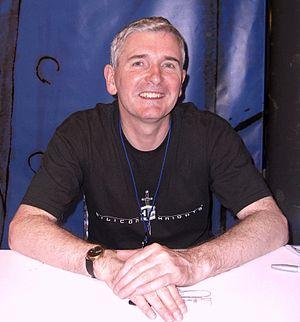
Mike Carey, né en 1959 à Liverpool, est un écrivain britannique de comics et de romans. Il s'est fait connaitre avec la série Lucifer pour l'éditeur Vertigo.